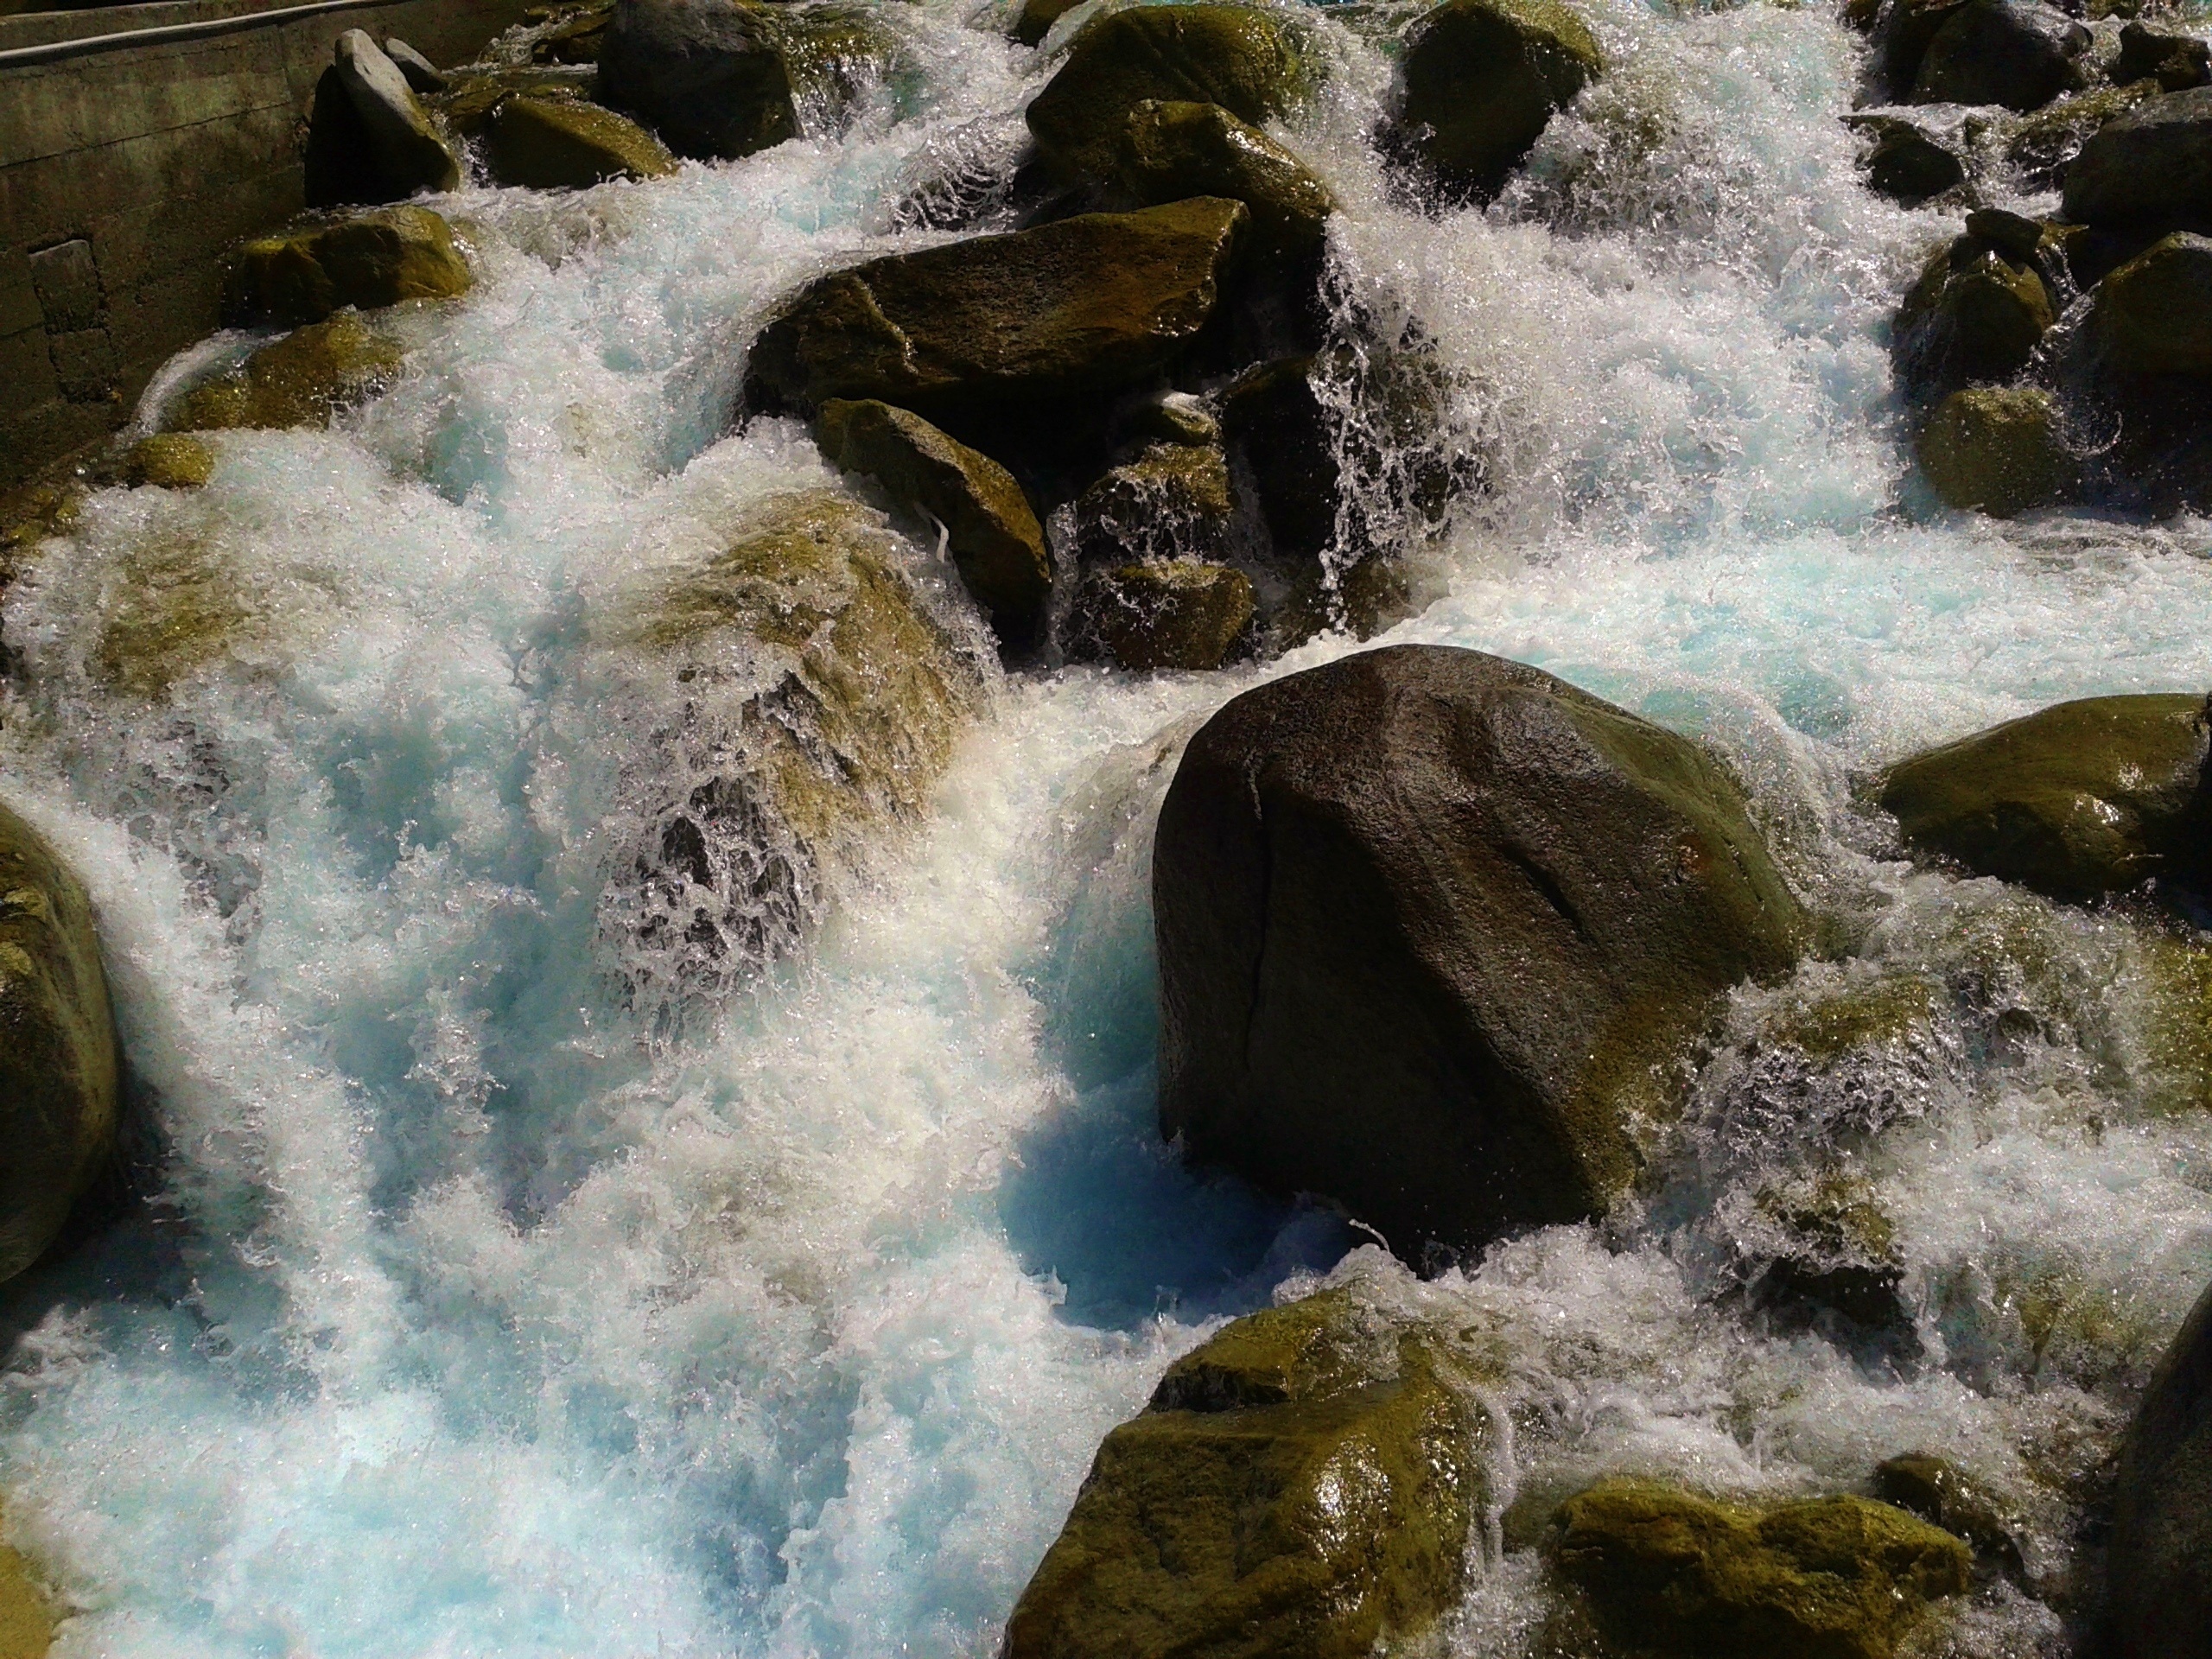
water, nature, rock, waterfall, wave, wall, river, stone, stream, brook, flow, rapid, body of water, rocks, stones, water feature, watercourse